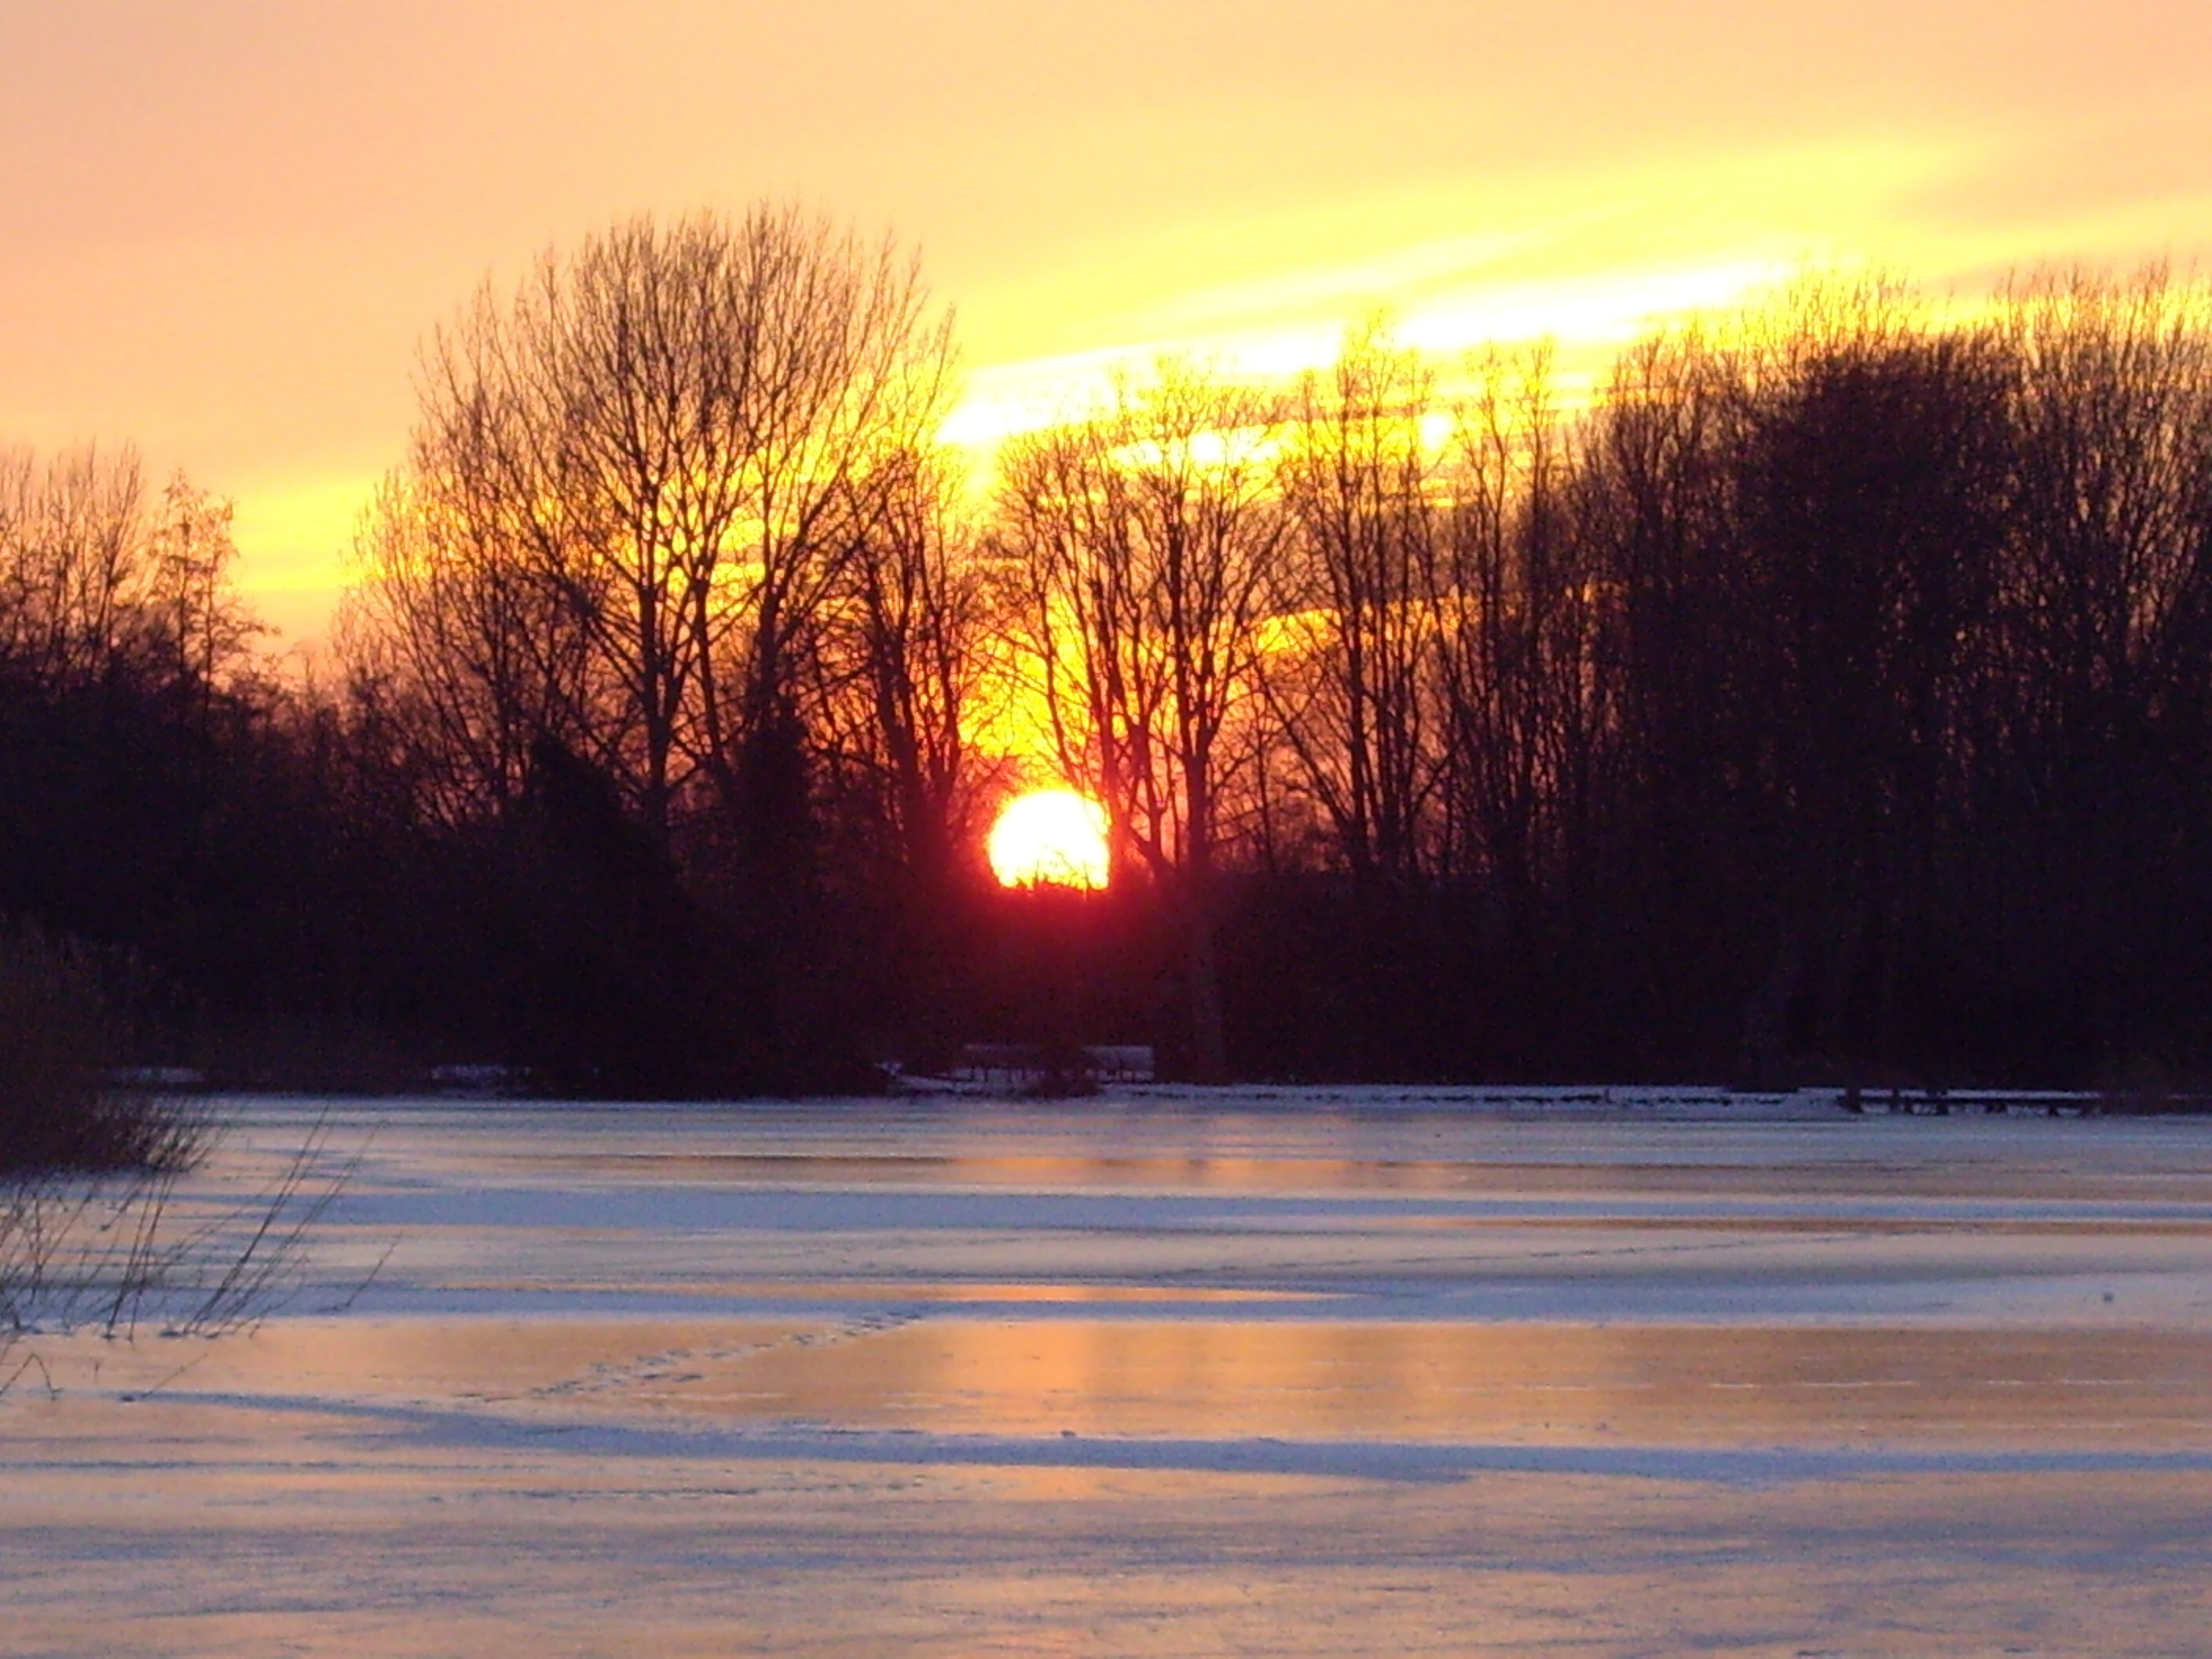
landscape, tree, nature, snow, winter, light, sun, sunrise, sunset, mist, night, sunlight, morning, lake, dawn, atmosphere, dusk, evening, reflection, weather, season, netherlands, atmospheric phenomenon, natural ice pastime